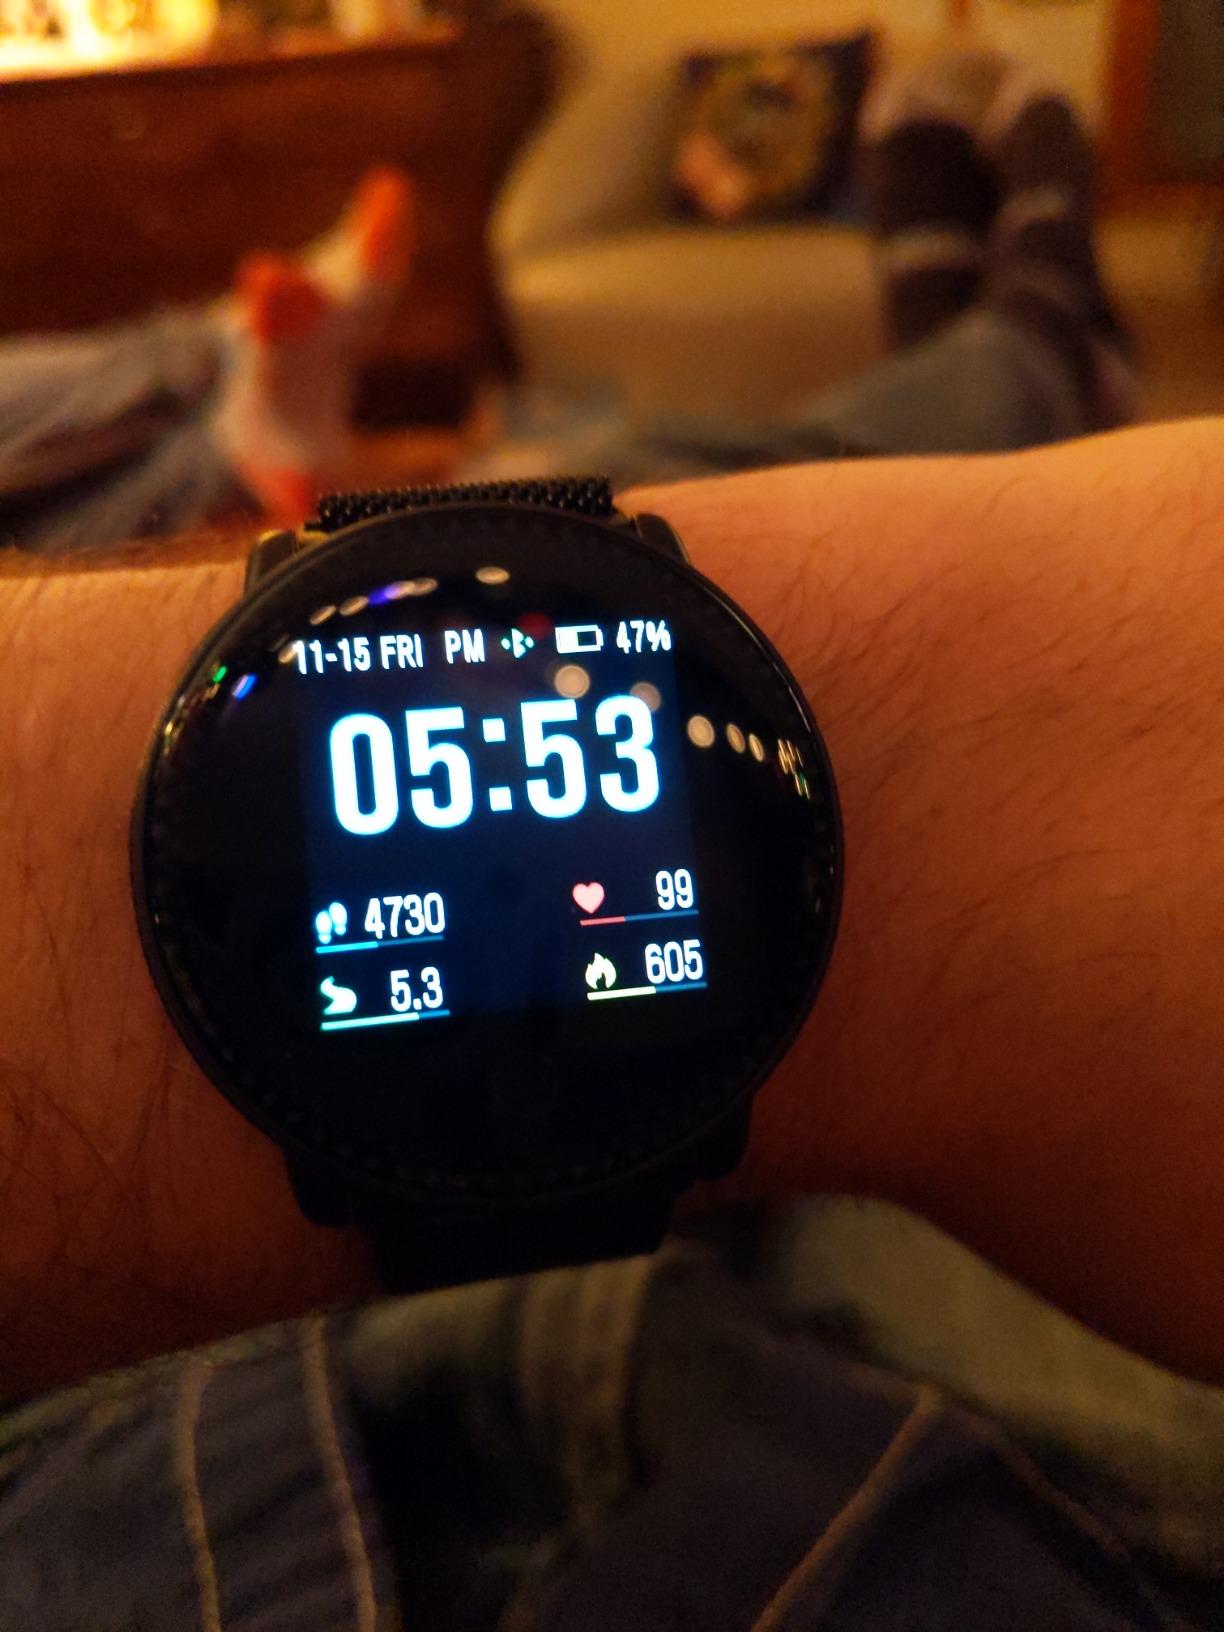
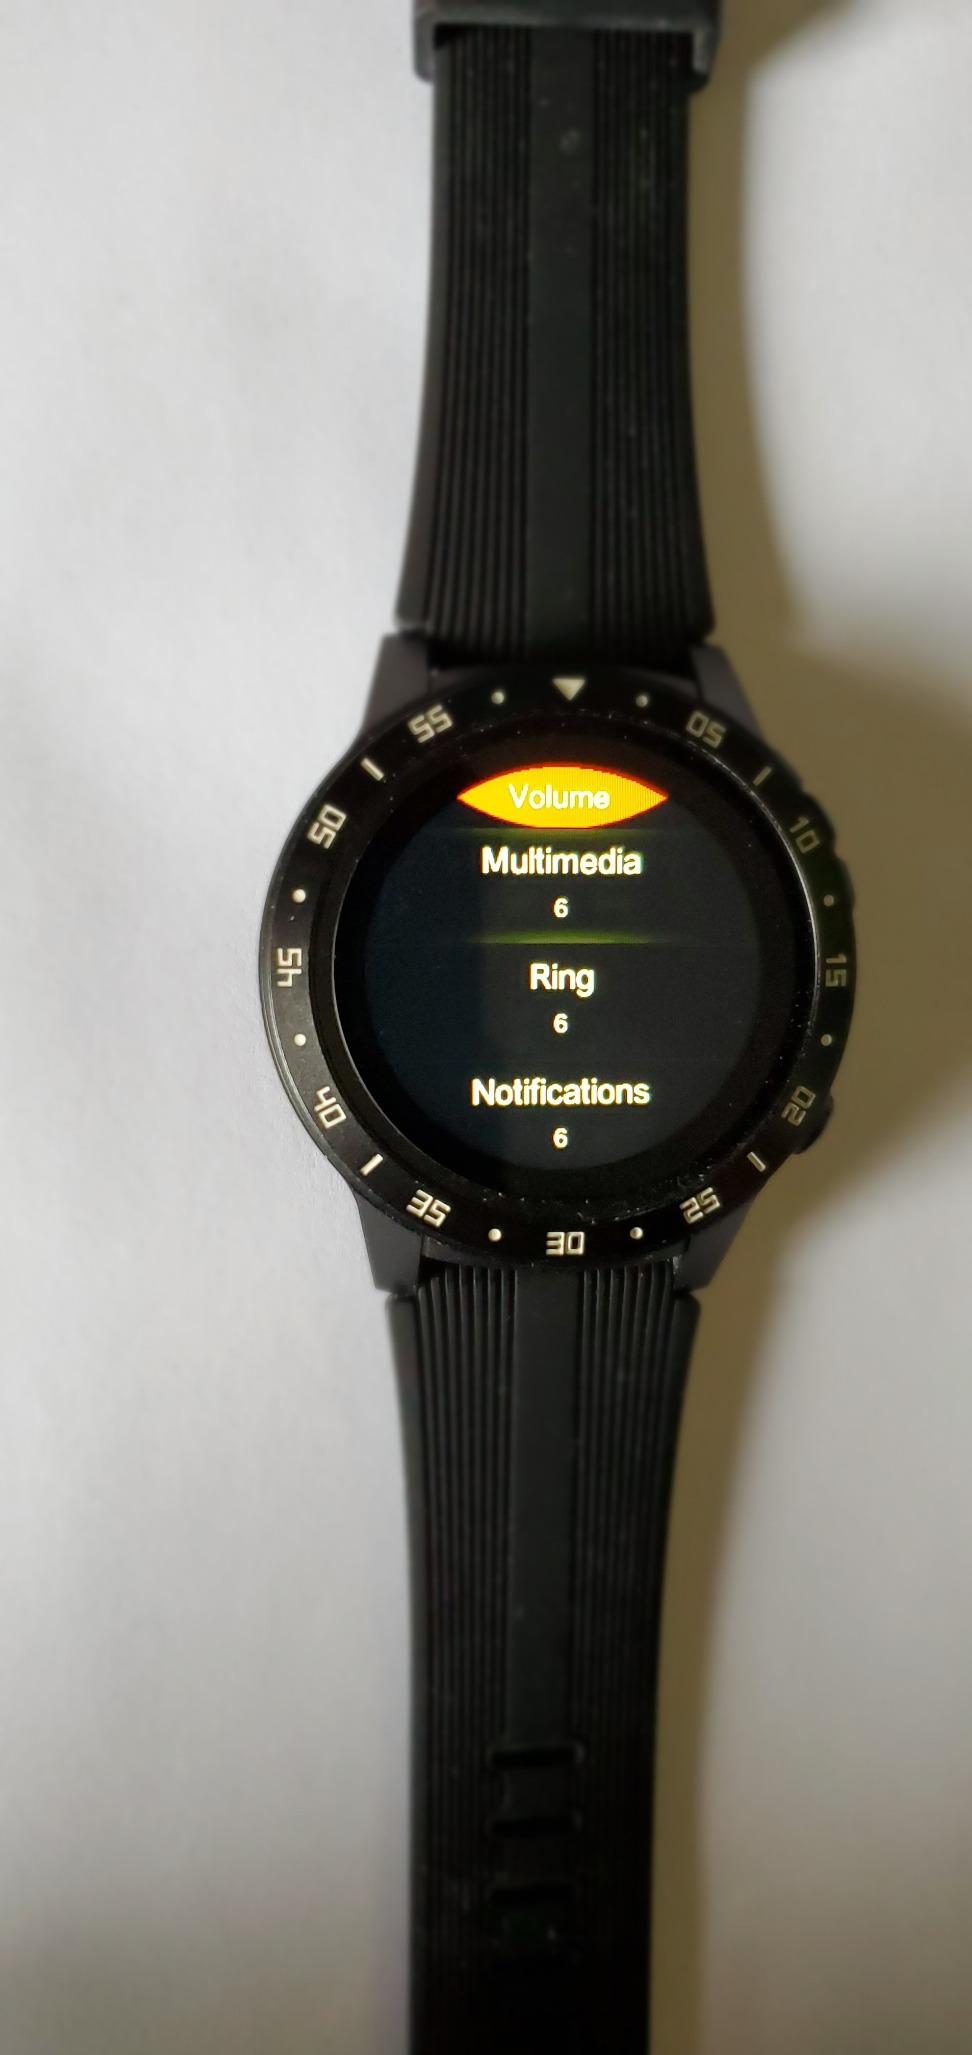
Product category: smartwatch
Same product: no